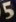
Number: 5